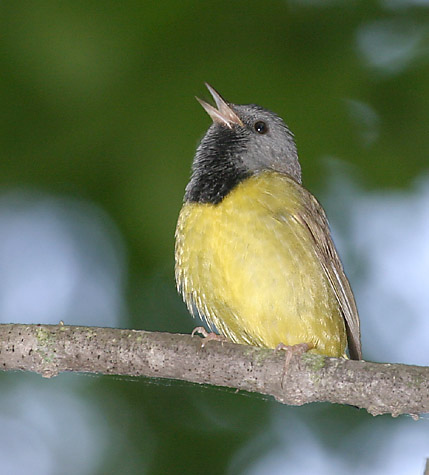
a small yellow bird with a black head and small black eyes.
this bird has a short, sharp, beak, grey head, and a yellow body.
this is a bird with a yellow breast, a grey head and a small pointy beak.
this bird is yellow with black on its head and has a long, pointy beak.
a bird with a grey bill and a grey crown and nape with dark grey throat.
this little bird has a yellow a chest and belly, brown bill, black crown and throat, yellowish brown coverts.
this bird is yellow with a black had and has a long, pointy beak.
this bird is yellow with grey and has a very short beak.
this bird has a yellow belly and a dark brown head.
a small bird with a yellow breast and a gray crown.
Species: Mourning Warbler